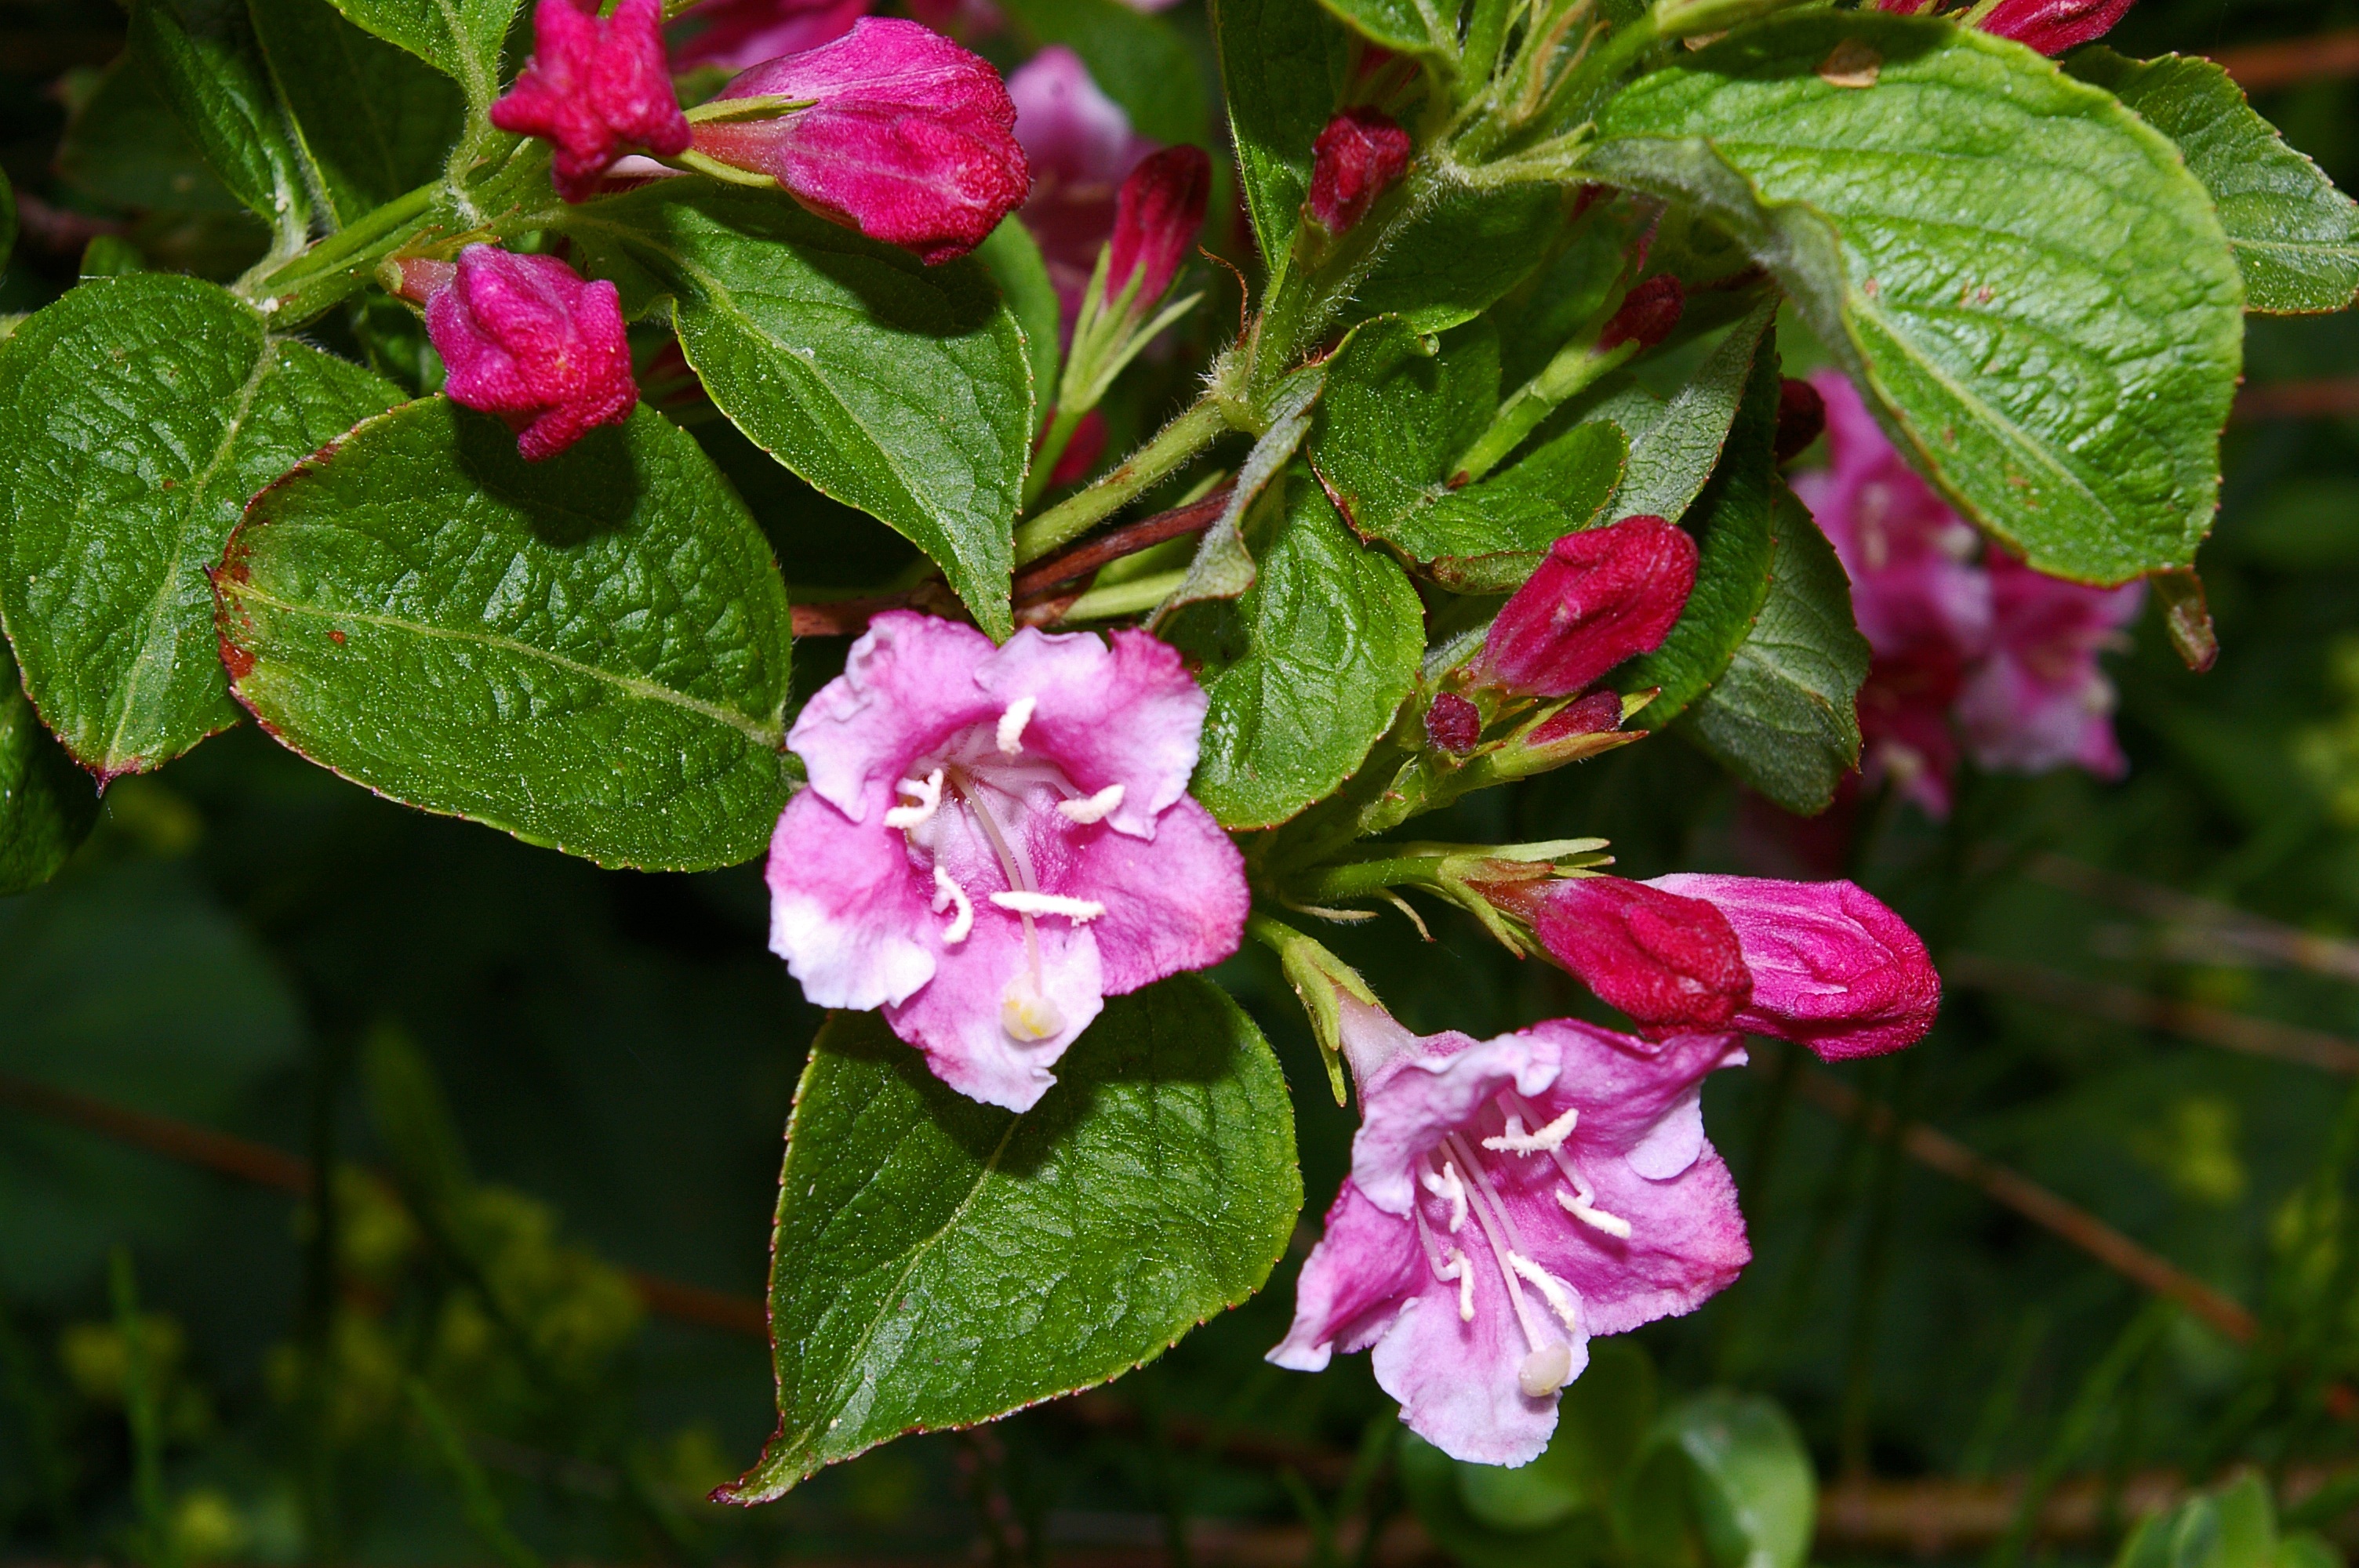
nature, branch, blossom, plant, leaf, flower, bloom, bush, pattern, spring, green, produce, botany, garden, pink, flora, flower bed, leaves, shrub, bud, weigela, hedge, garden design, flowering plant, bi color, flowering shrub, leaf structure, flowering hedge, pink flowering, bicolor leaves, rosa rugosa, land plant, four o clocks, four o clock flower, prickly rose